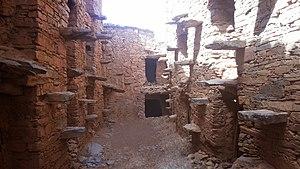
Cette page propose une liste des forteresses du Maroc.
Imchguiguilne, ou Agadir Imchguiguilne, est un village Amazigh situé sur le territoire de la commune Aït Mzal dans la province de Chtouka-Aït Baha de la région de Souss-Massa.